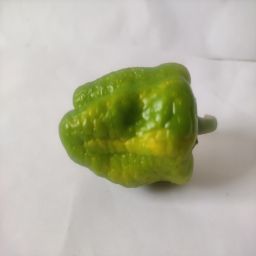
Crop: Bell Pepper
Quality: Ripe